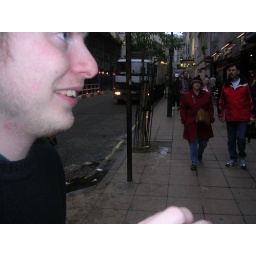
ameobi and roeder were in that white van doggin'